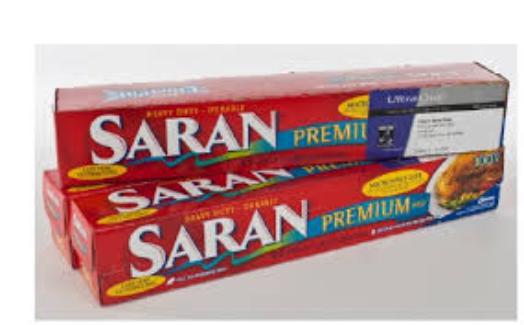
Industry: Necessities